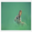
Label: rabbit